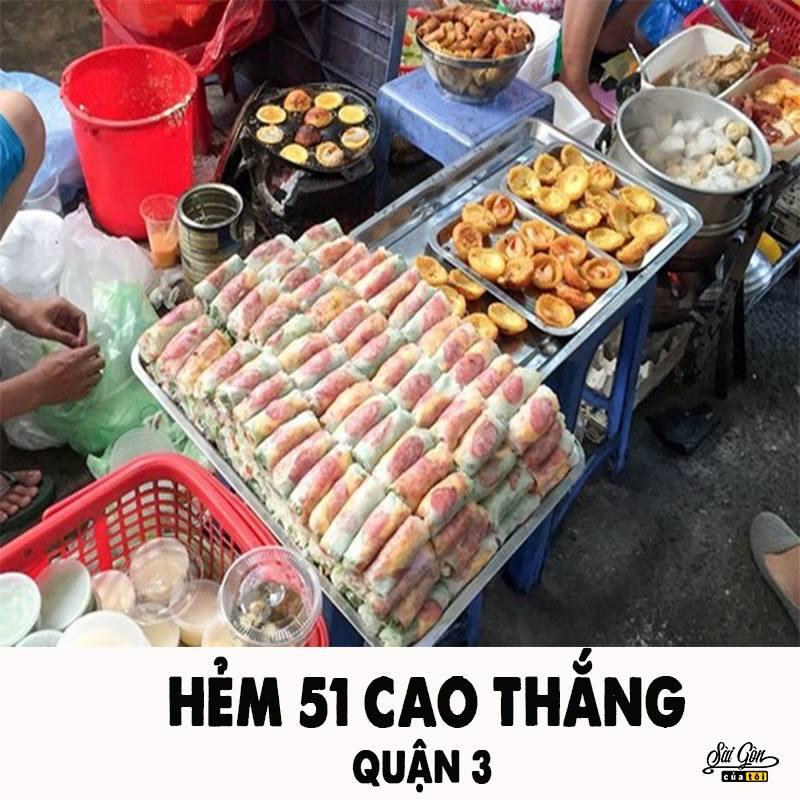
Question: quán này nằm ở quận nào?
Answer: quận 3